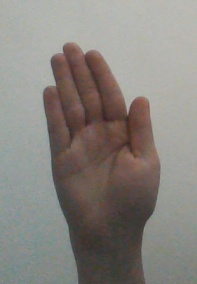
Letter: seen